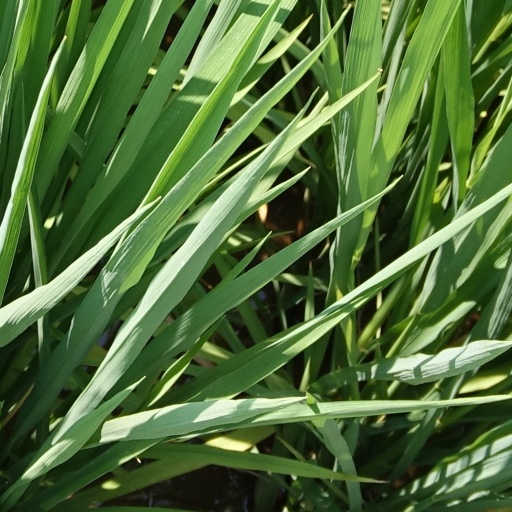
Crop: rice